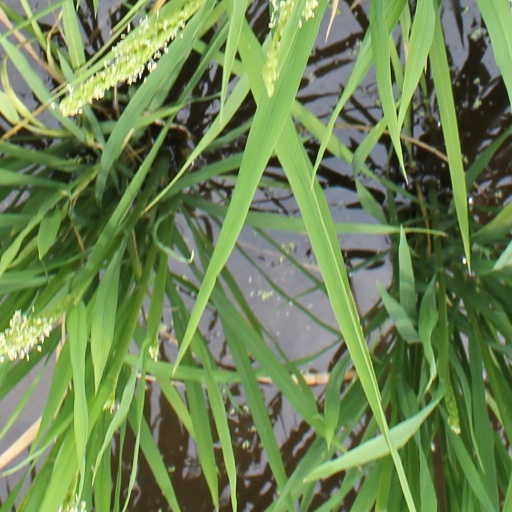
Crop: rice